Juarez–Lincoln University

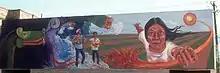
Los Elementals Mural designed by Raul Valdez.

Juarez–Lincoln University was an institution that was founded in 1971. The university was one of many institutions that was made in the late 1960s because of the Mexican American movement that demanded more Latino involvement such as representations and being included in higher institutions. Experiences of discrimination and the absence of Mexican American history in school curriculum occurred throughout the United States. The Mexican American Youth Organization (MAYO), a civil rights organization, had a conference in 1969 and made a plan to make Jacinto Treviño College in Mercedes, Texas. The concept was initially presented at a plenary session of the Mexican American Youth Organization holding its annual statewide meeting at La Lomita, a building which had been a seminary, just south of Mission, Texas in December 1969.